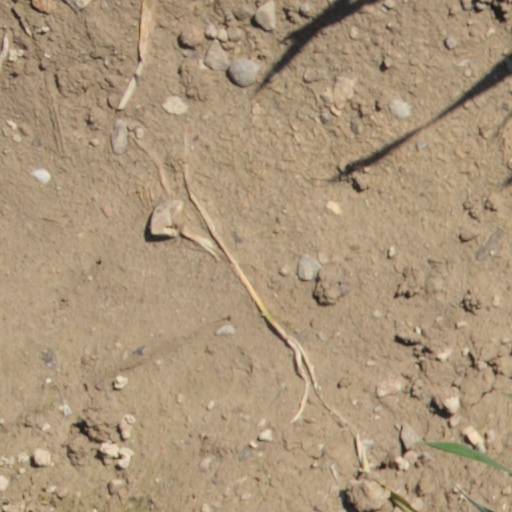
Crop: wheat